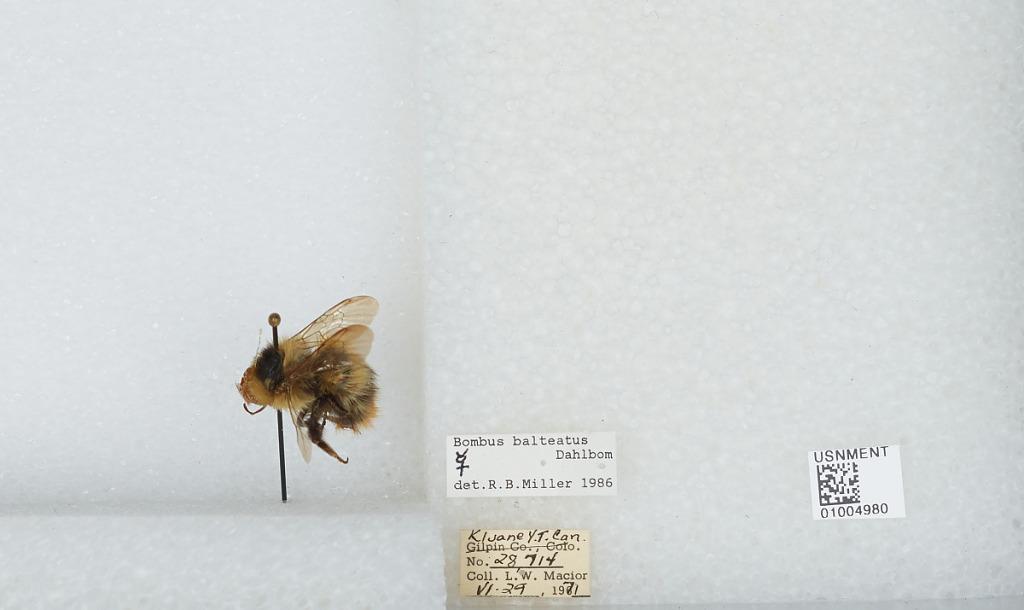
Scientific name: Bombus (Alpinobombus) balteatus Dahlbom
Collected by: L. Macior
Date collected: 1971-6-29
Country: Canada
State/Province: Yukon Territory
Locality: Kluane
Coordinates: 60.75, -139.5
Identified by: Miller, R. B.